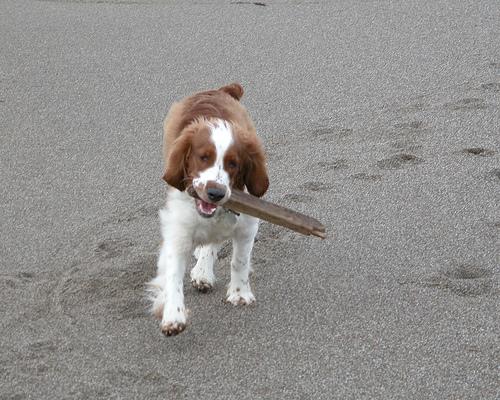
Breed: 202-n000023-Welsh_springer_spaniel